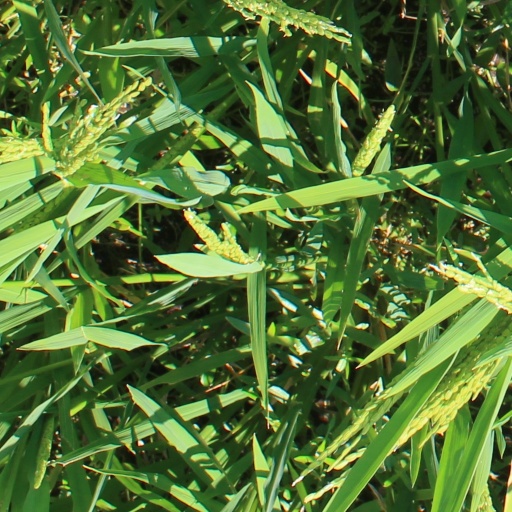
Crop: rice